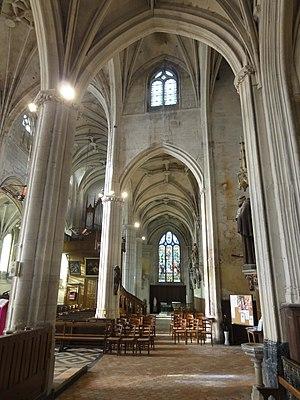
Intérieur de l'église - voir titre.
L'église Saint-Jean-Baptiste est une église catholique paroissiale située à Chaumont-en-Vexin, en France. Elle est bâtie un peu à l'écart du centre du bourg sur le flanc oriental de la butte du vieux château, et l'on peut uniquement y accéder par des escaliers. L'église Saint Jean-Baptiste représente le principal édifice religieux du Vexin français qui date entièrement du XVIᵉ siècle. C'est un édifice très homogène de style gothique flamboyant, construit sous une seule campagne entre 1530 environ et 1554. Seules les clés de voûte, certains éléments du décor du portail du croisillon nord et le clocher affichent le style de la Renaissance ; cependant, le clocher est resté inachevé, et le second clocher et la première travée de la nef avec la façade occidentale n'ont jamais été construits. À l'extérieur, le portail du croisillon nord avec son élégant décor flamboyant constitue l'élément le plus remarquable. L'intérieur est vaste et lumineux, et la modénature s'avère complexe et original.